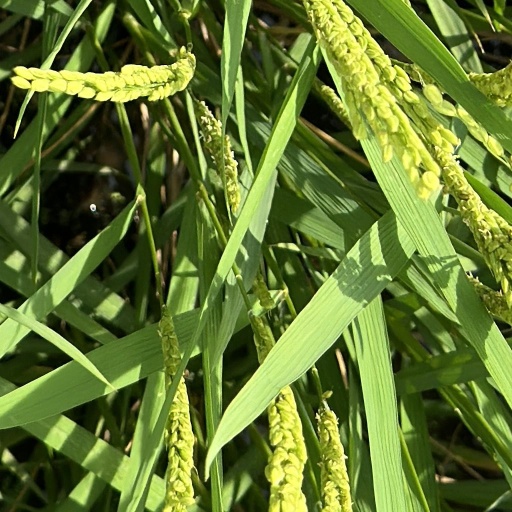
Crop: rice